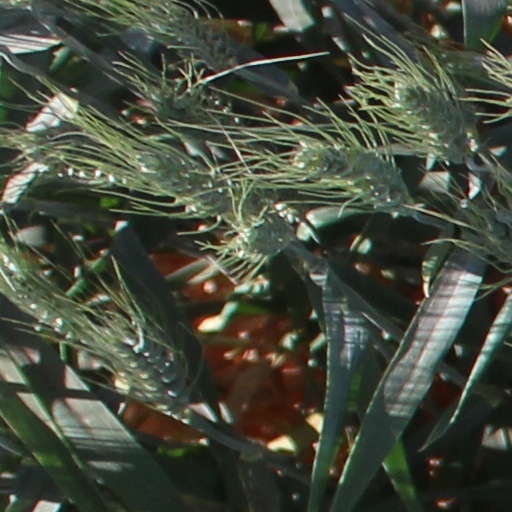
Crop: wheat